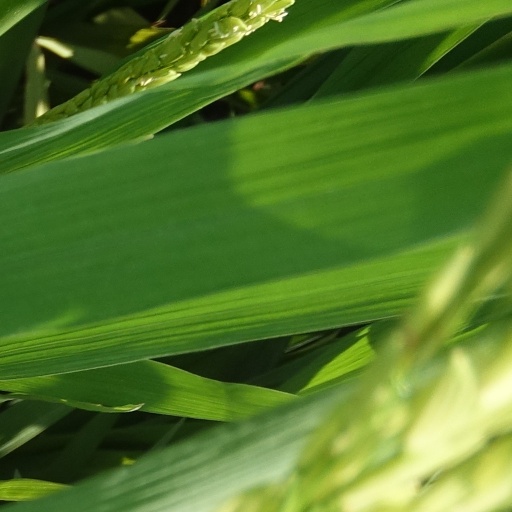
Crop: rice